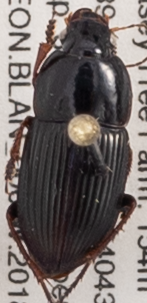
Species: Anisodactylus dulcicollis
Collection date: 2018-05-08
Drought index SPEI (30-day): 0.302
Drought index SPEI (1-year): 0.17
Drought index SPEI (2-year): -0.212